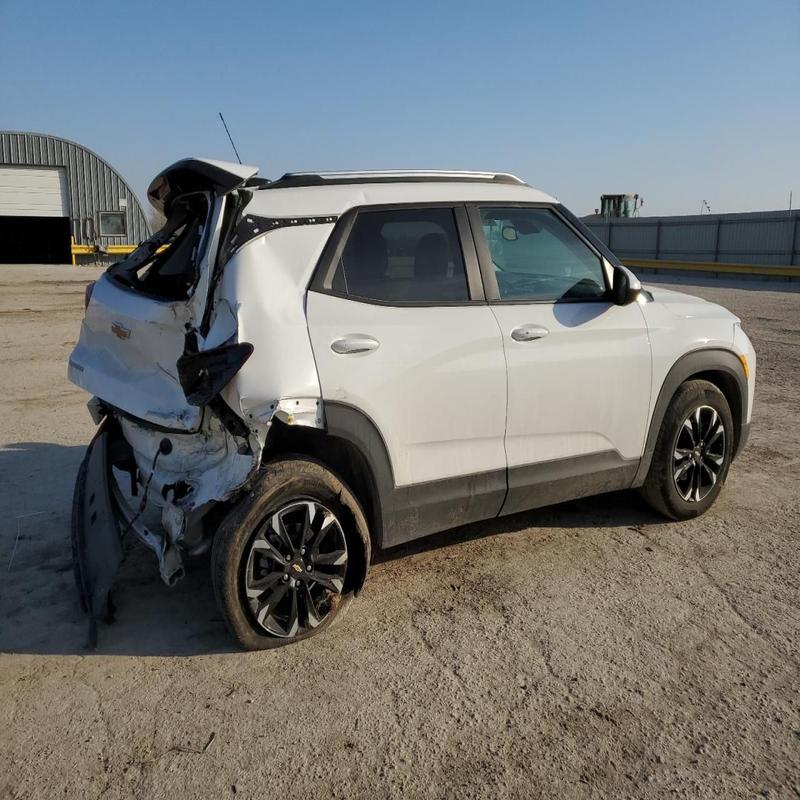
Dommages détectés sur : aile arrière droite, aile arrière gauche, pare-brise arrière, malle, feu arrière droit, feu arrière gauche, pare-choc arrière, plaque d'immatriculation arrière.
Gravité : majeur